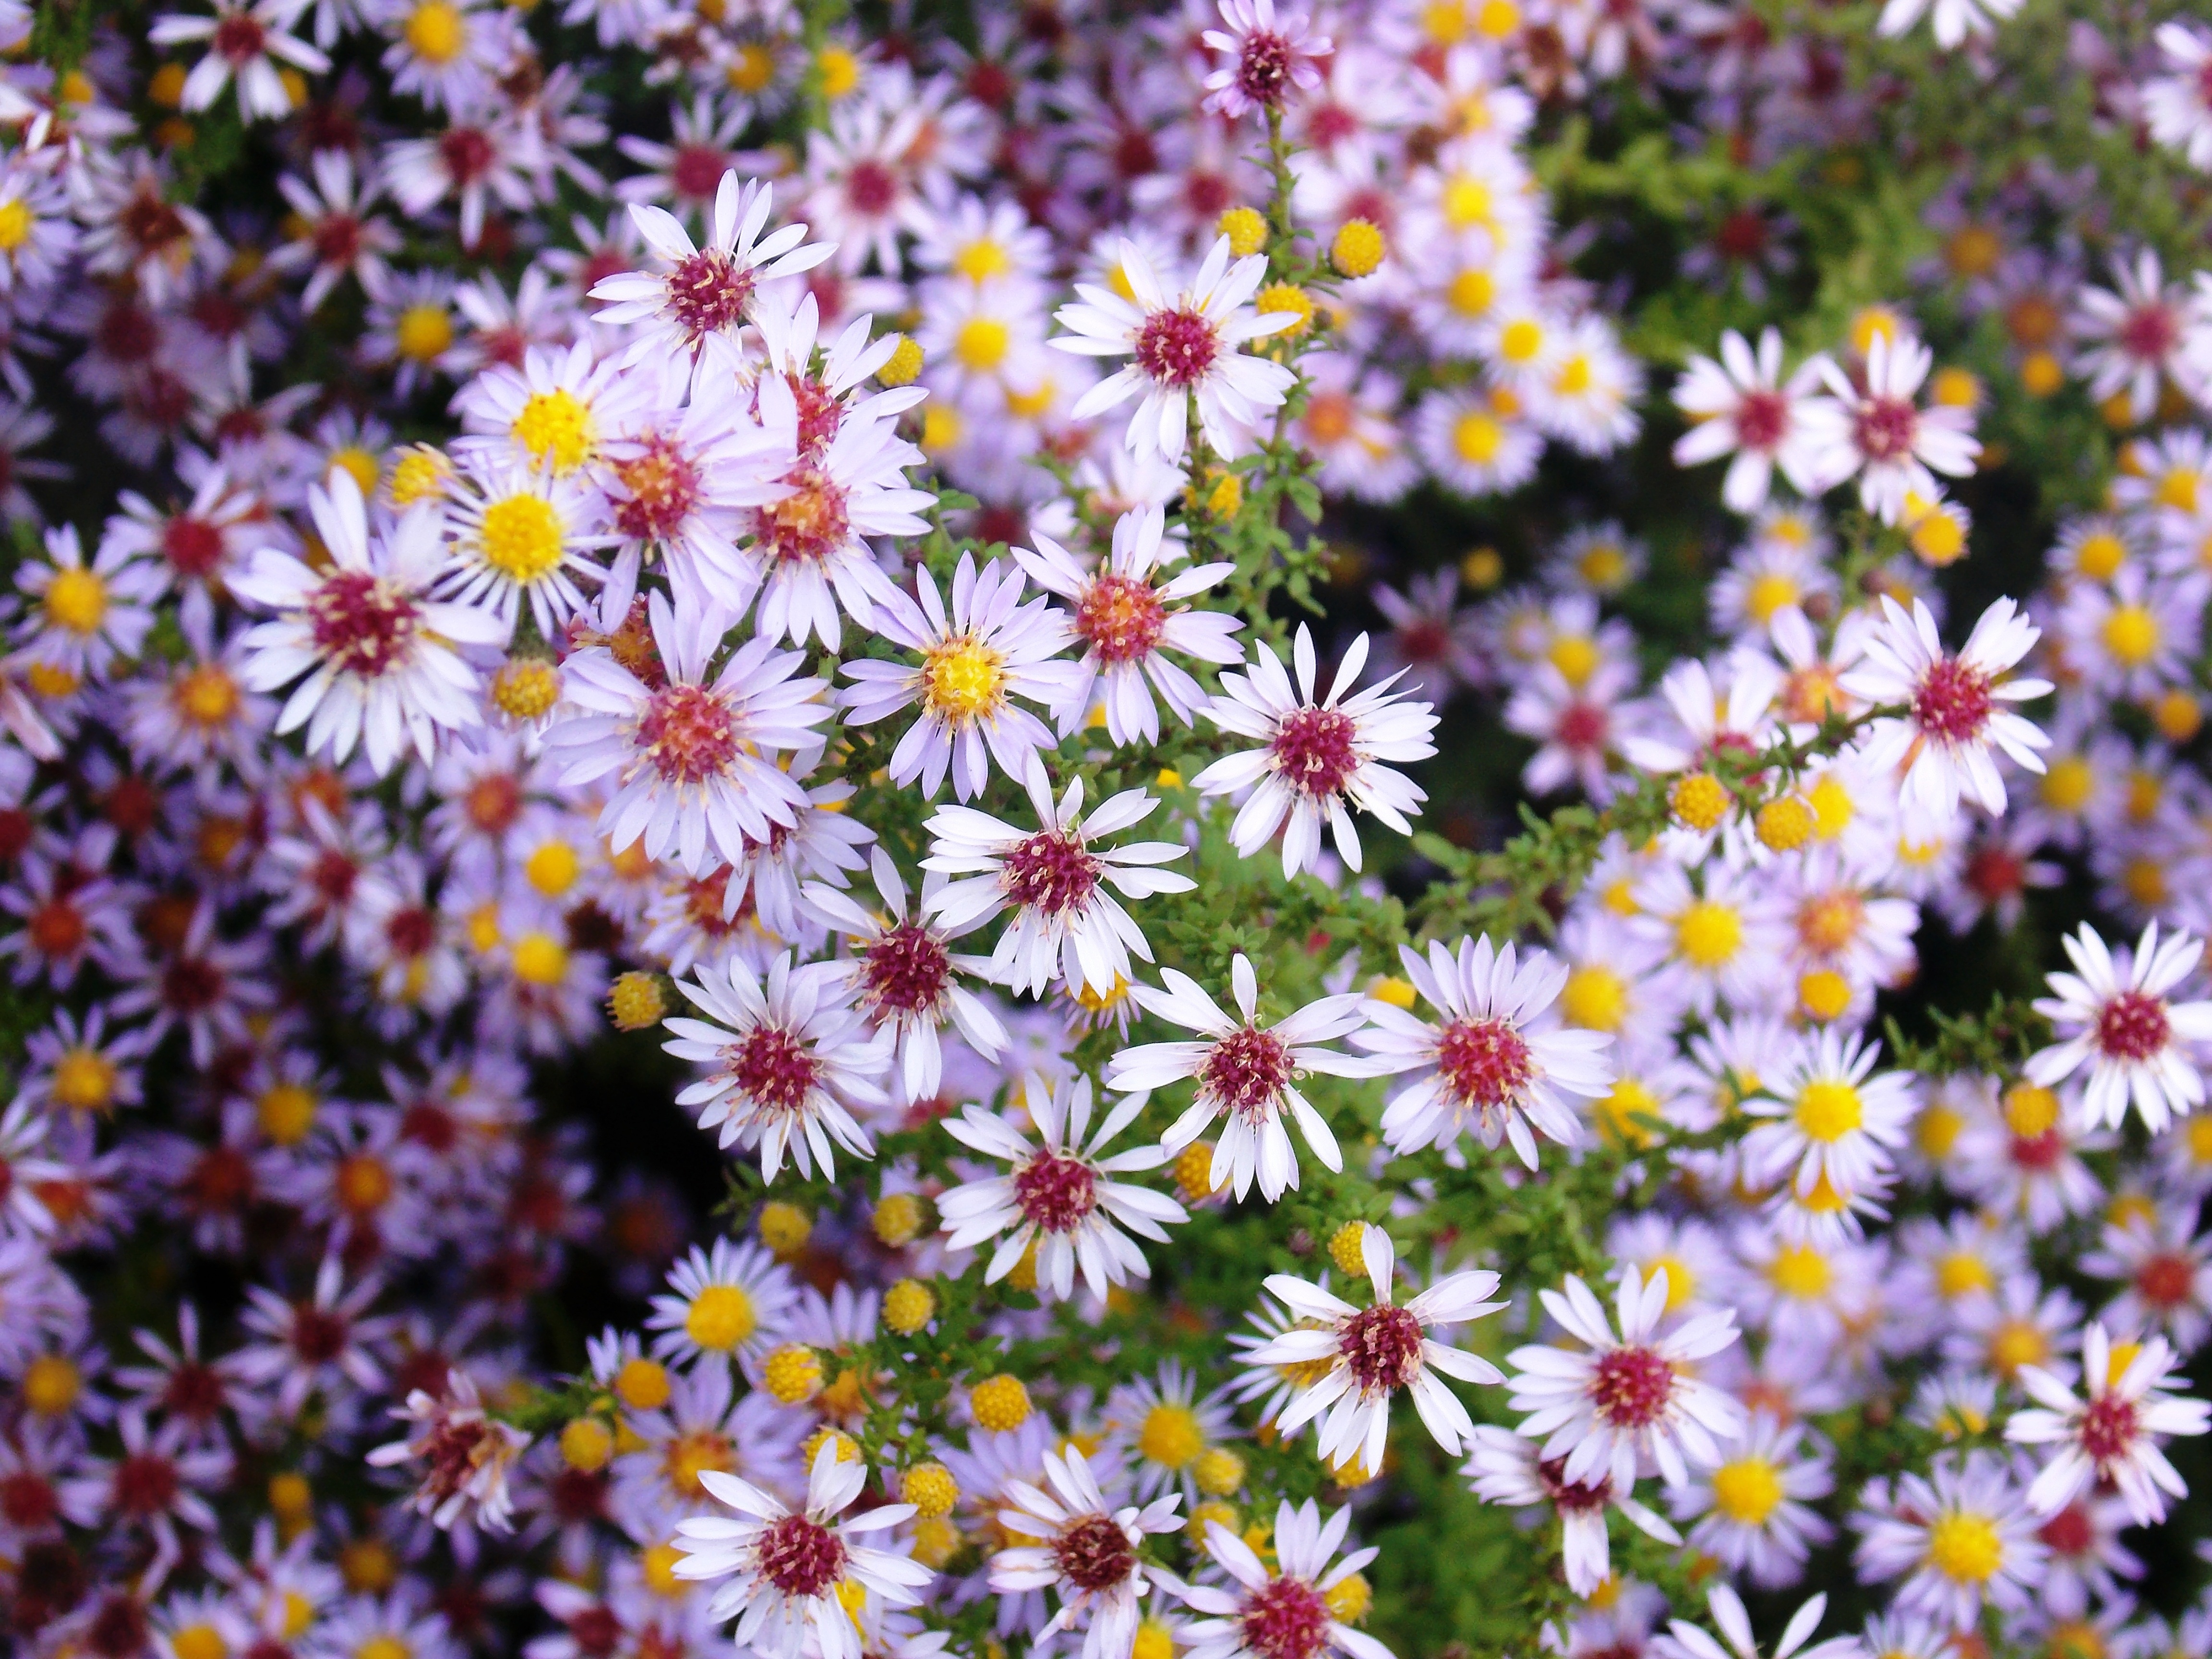
blossom, plant, meadow, flower, purple, petal, daisy, botany, garden, flora, wildflower, flowers, aster, flowering plant, daisy family, annual plant, land plant, marguerite daisy, chrysanths